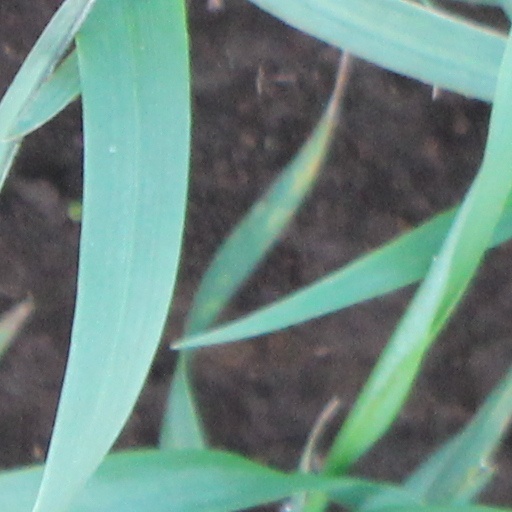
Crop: wheat